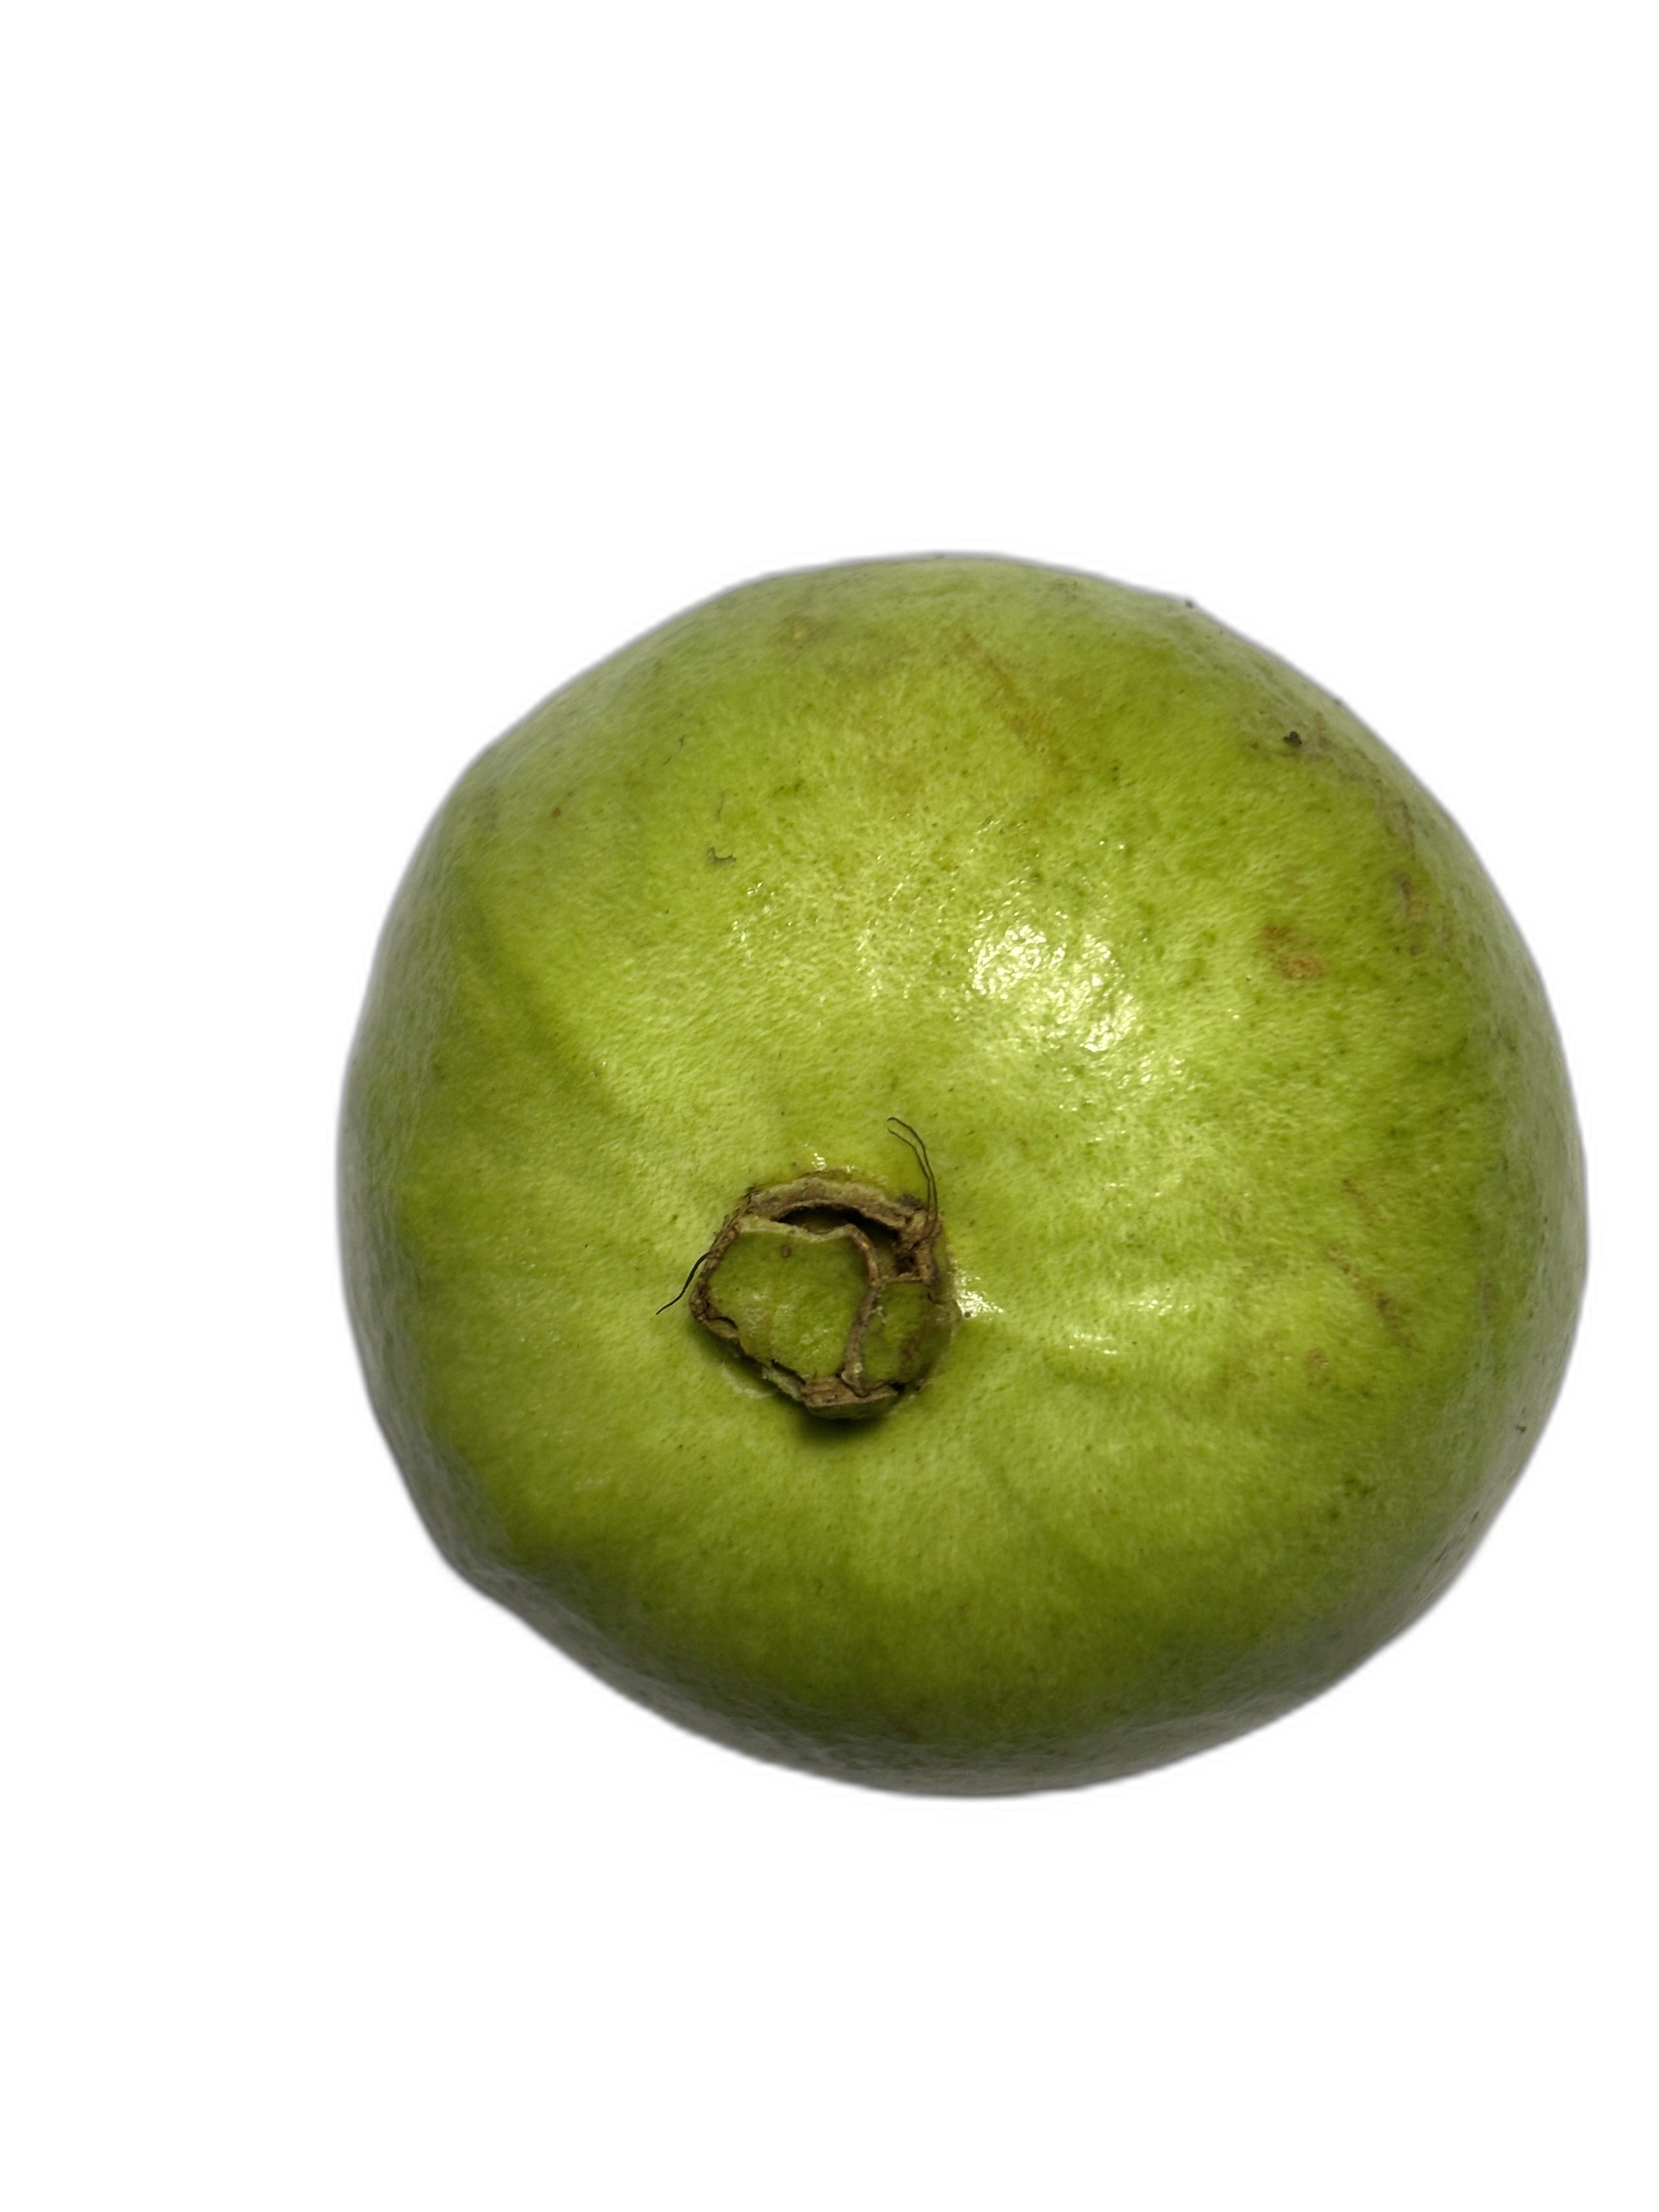
Plant part: fruit
Disease: Healthy